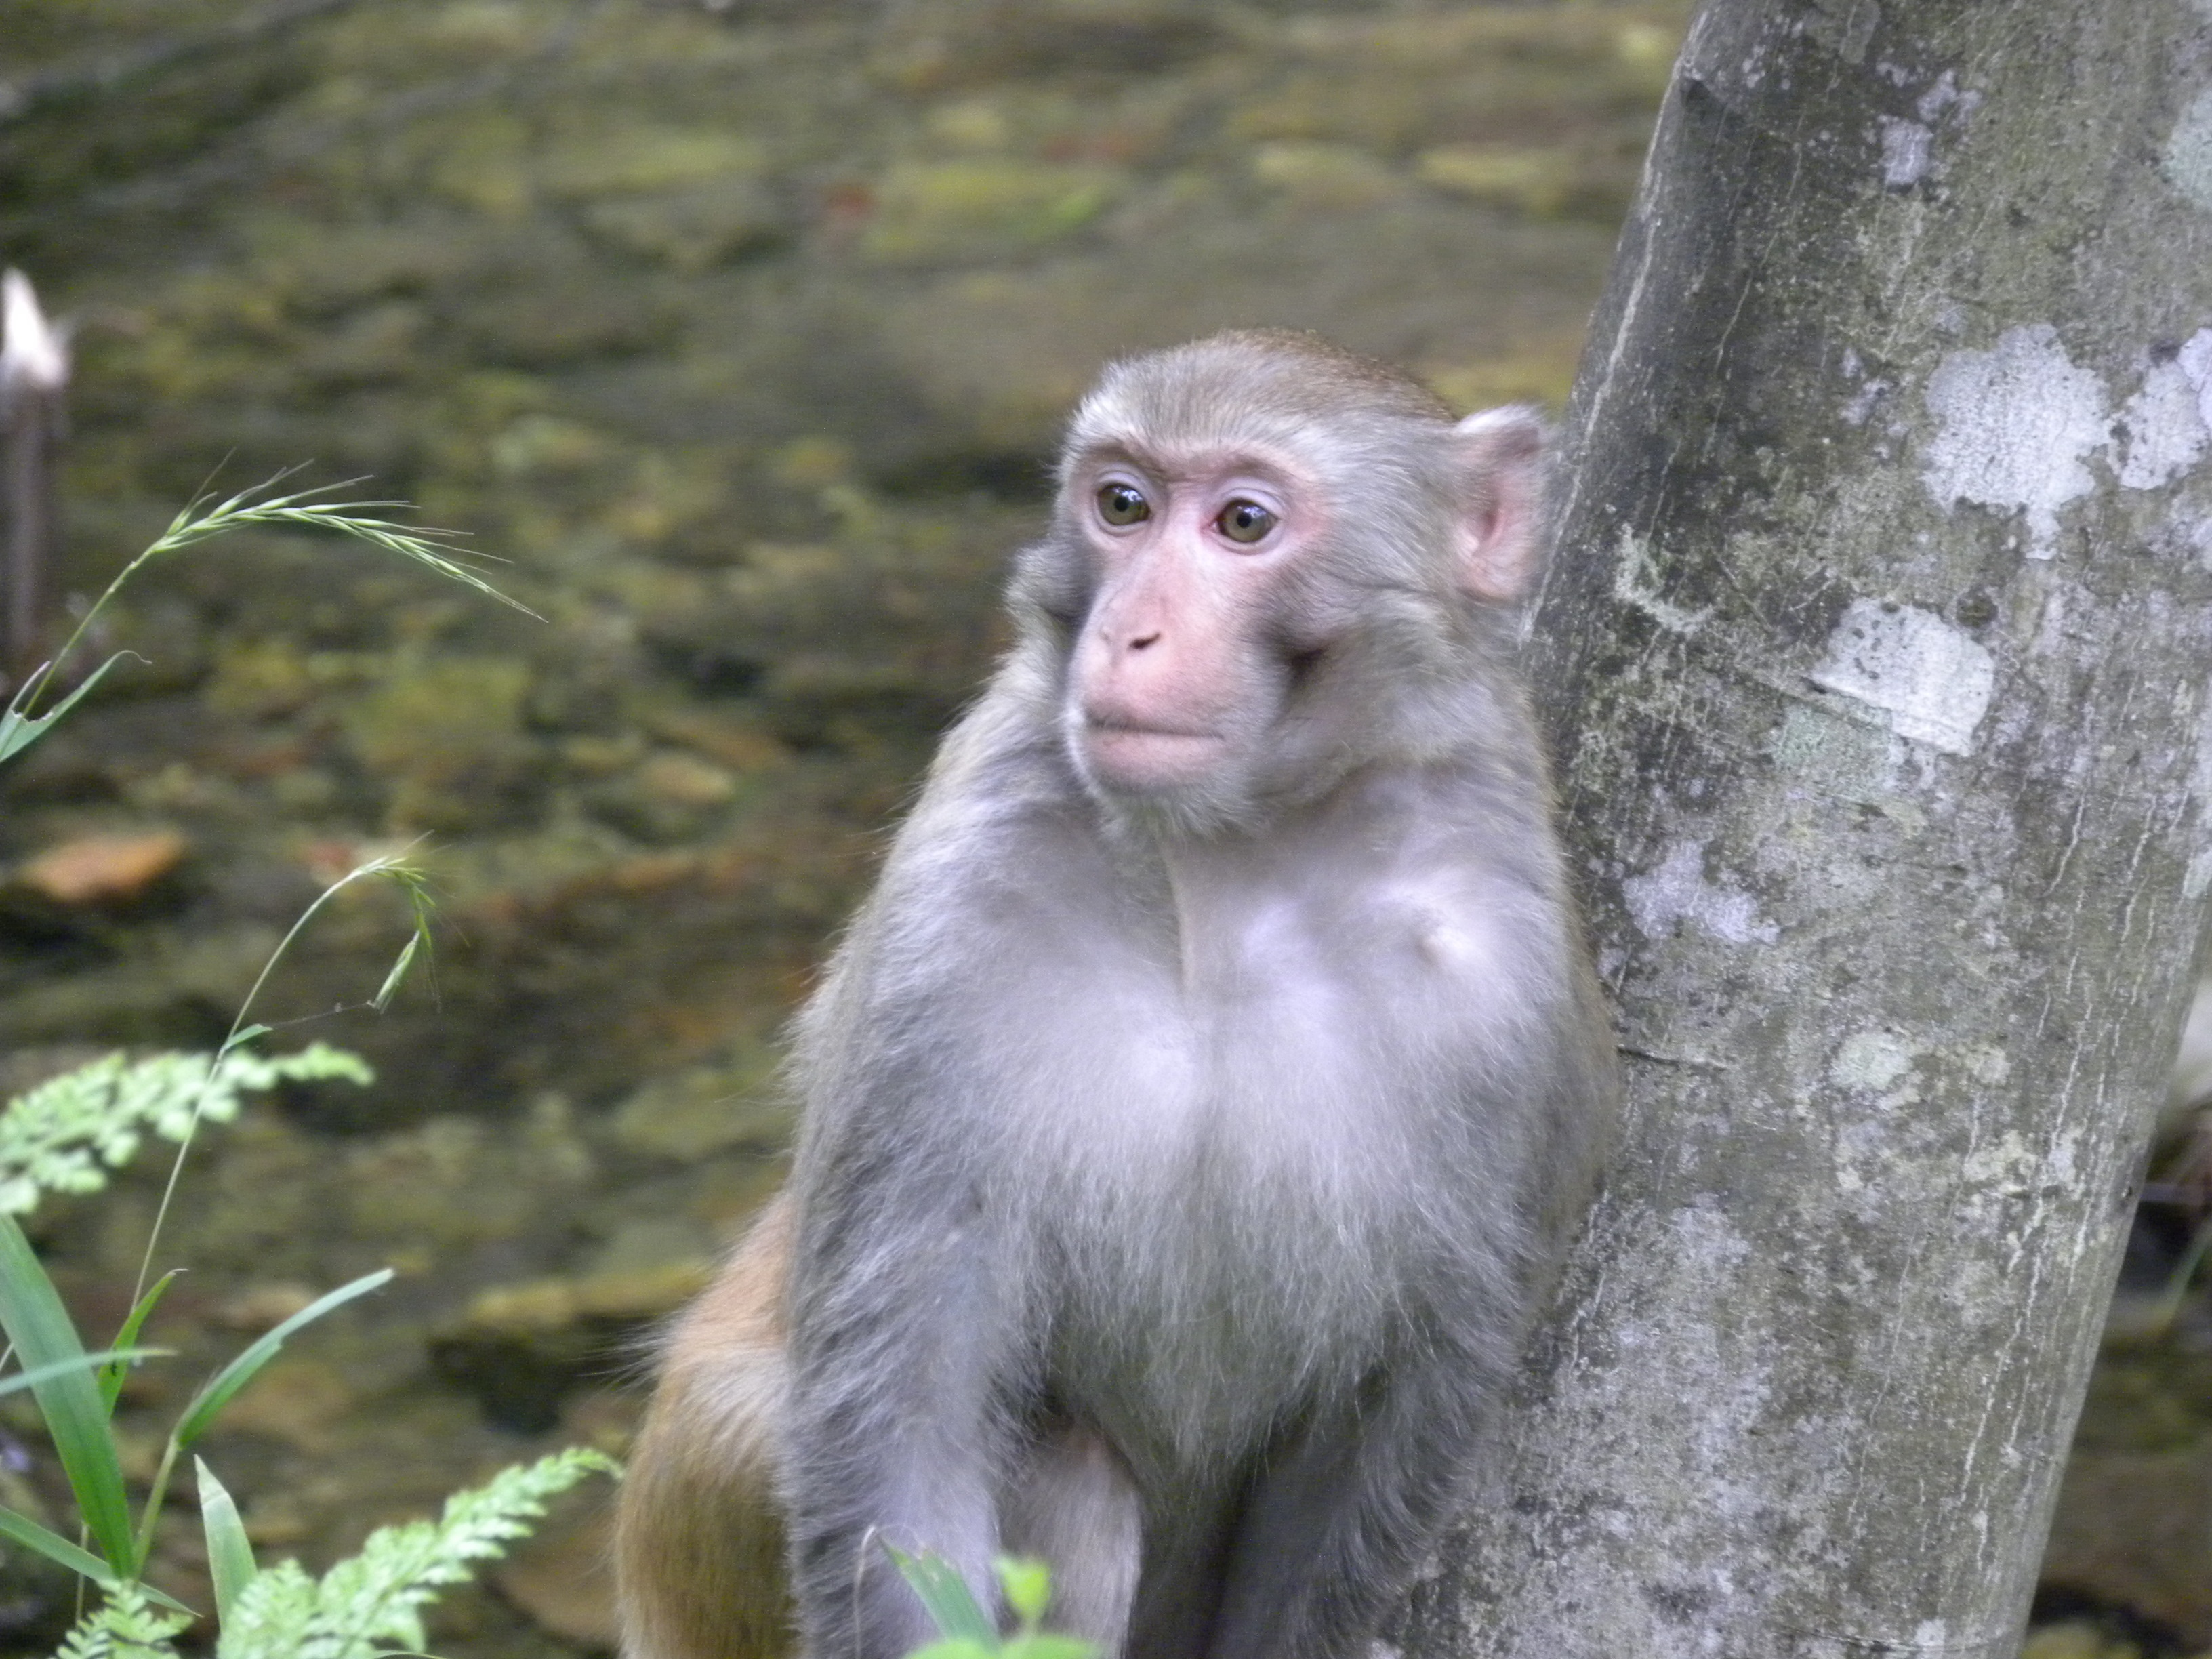
wildlife, zoo, mammal, asia, monkey, fauna, primate, vertebrate, macaque, old world monkey, langur, japanese macaque, new world monkey, tufted capuchin